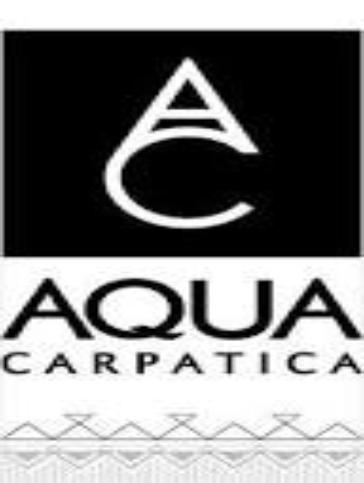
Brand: Aqua Carpatica
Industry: Food